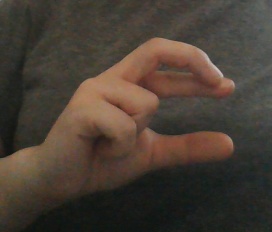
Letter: thal